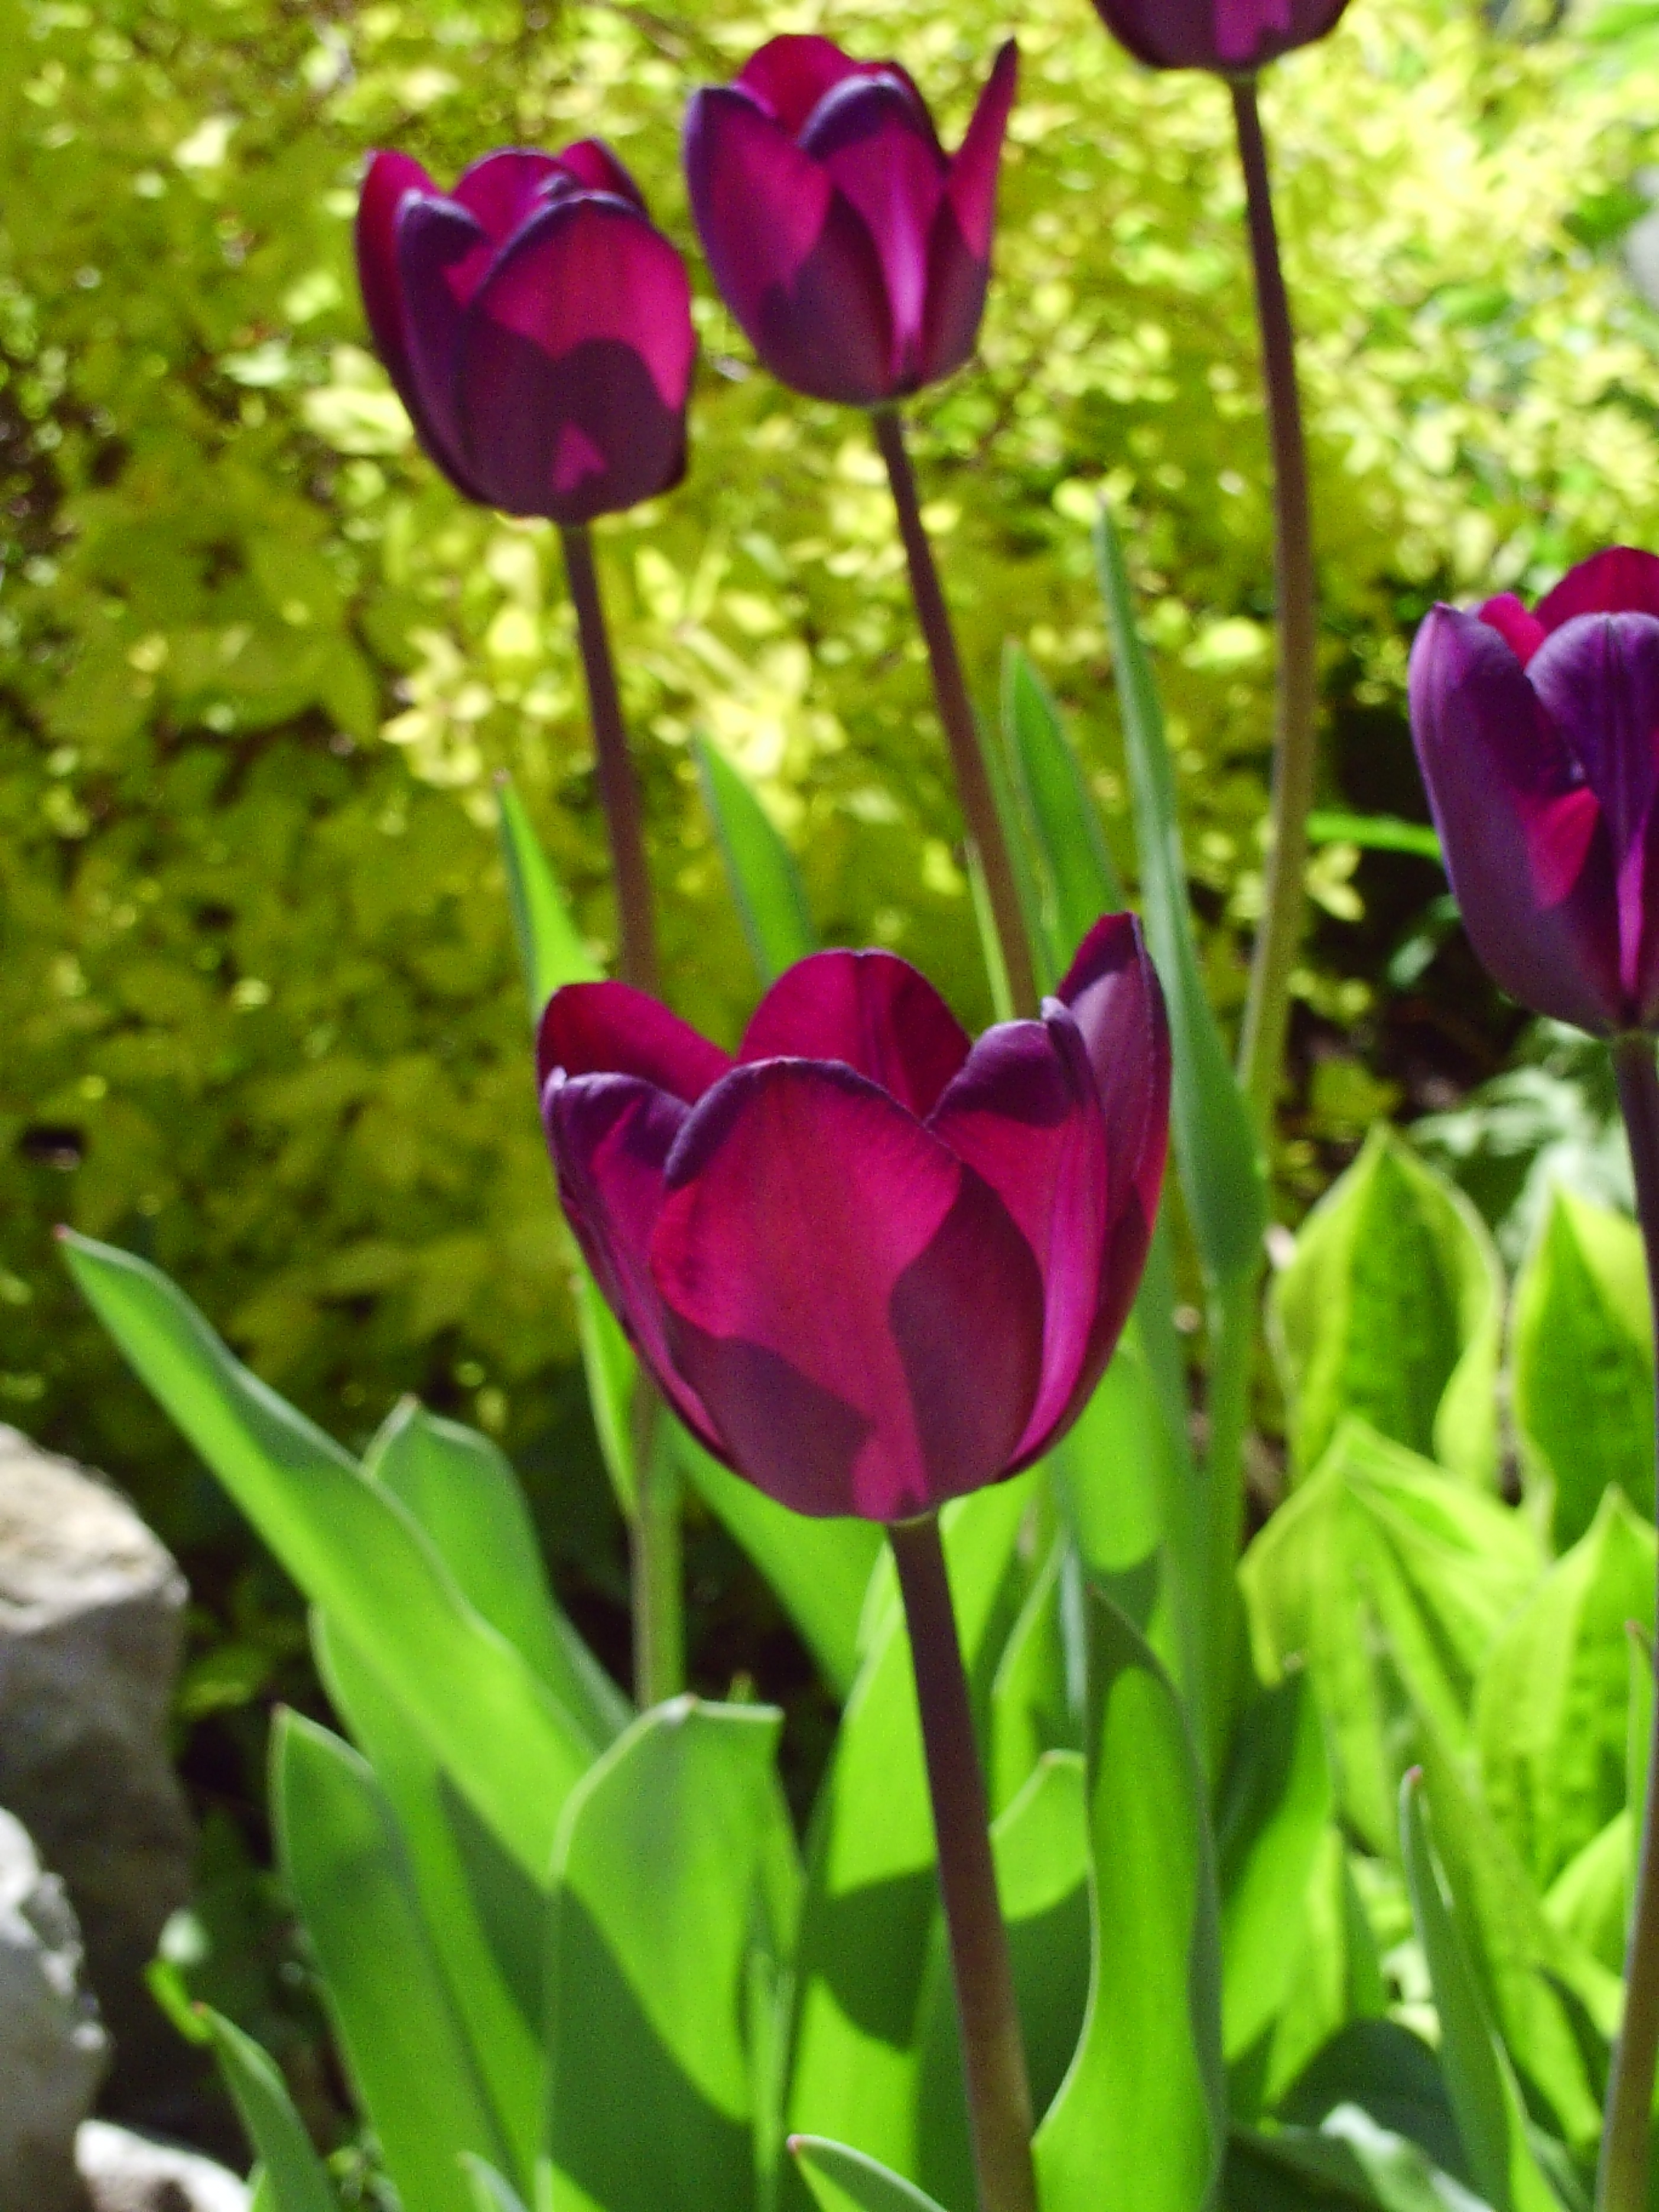
plant, flower, petal, tulip, spring, arum, flowering plant, lily family, plant stem, land plant, fleure